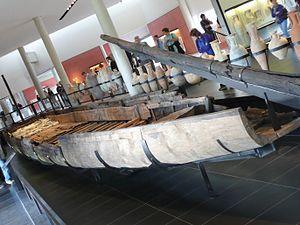
A Arles (Bouches-du-Rhône, France), au musée départemental de l'Arles antique (MD2A), chaland gallo-romain construit vers l'an 50, de 31 mètres de long pour 3 de large, découvert en 2004 par Luc Long, et sorti de l'eau durant l'été et l'automne 2011 sous la direction de Sabrina Marlier, présenté dans une extension du musée inaugurée le 04 octobre 2013.
Le musée départemental Arles antique, dit « le Musée bleu », est un musée construit à Arles en 1995, dans un bâtiment moderne conçu par l'architecte Henri Ciriani, sur la presqu'île où se trouvait l'ancien cirque romain pour abriter les collections archéologiques particulièrement riches de la ville. Il dépend du conseil départemental des Bouches-du-Rhône. Il bénéficie d'une extension en 2012.
Arles-Rhône 3 est un chaland datant de la Rome antique découvert en 2004 dans le Rhône à Arles.